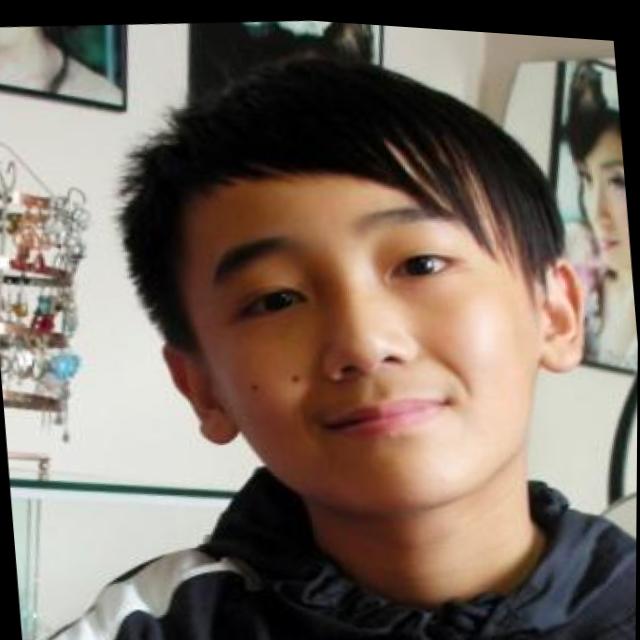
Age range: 13-20